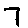
Label: 7